Baiyun Temple (Ningxiang)

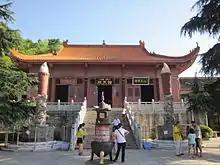
Hall of the Great Heroes

In 1646, in the third year of the age of Shunzhi of Shunzhi Emperor (1638–1661), Tao Runai (1601–1683) rebuilt Baiyun Temple.